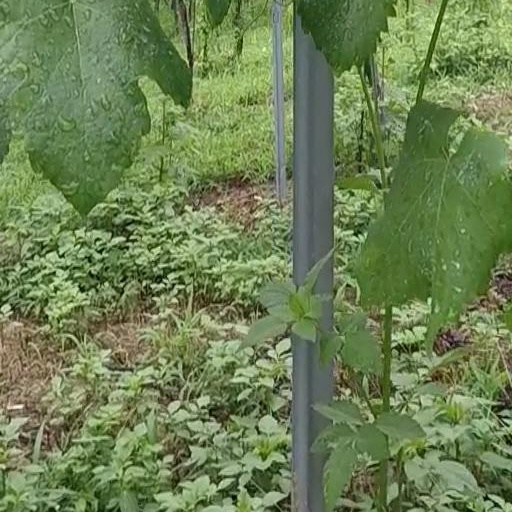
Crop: grape